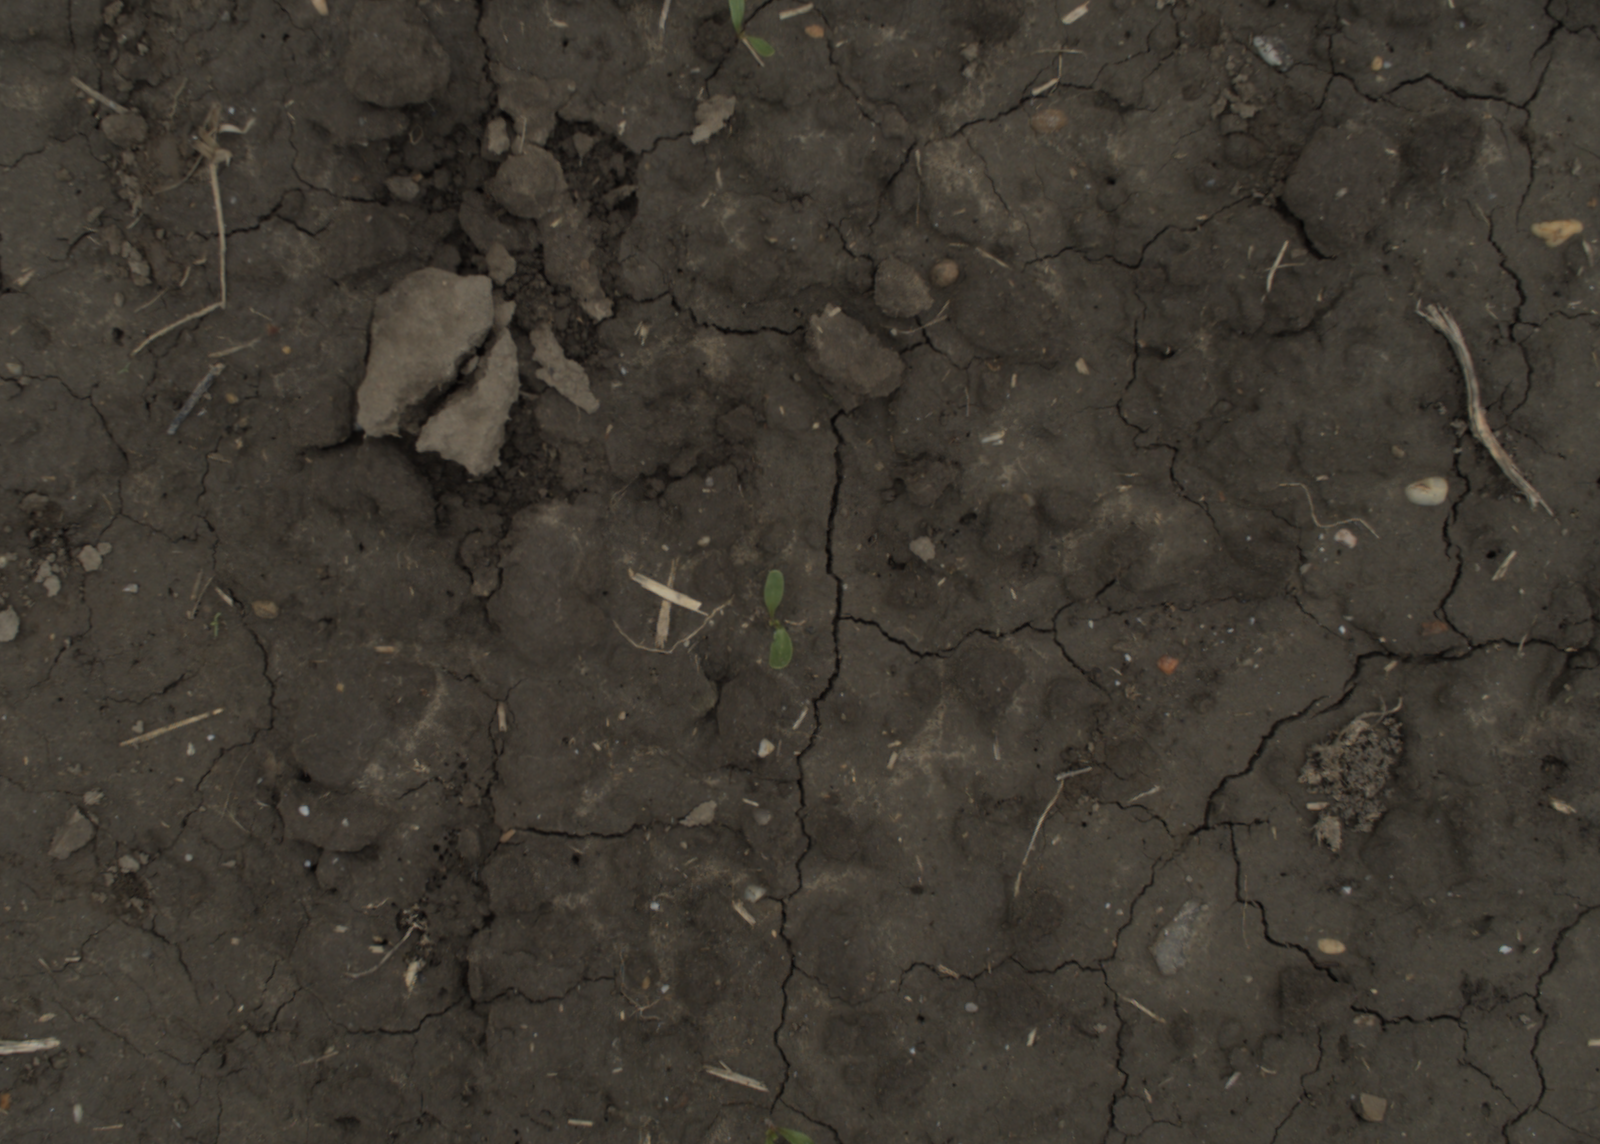
Capture date: 29.09.2021 14:05:59
Weather: cloudy
Wind: medium
Seeding date: 02.09.2021
Plant canopy height (mm): 954